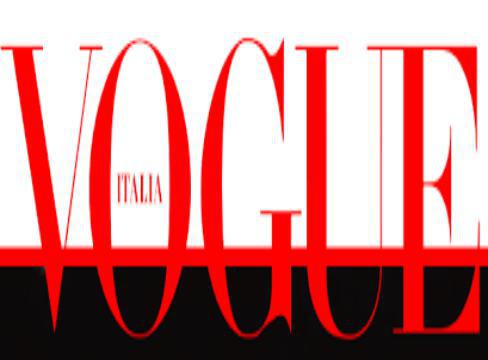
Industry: Others